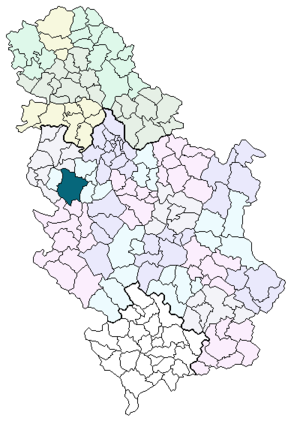
Valjevo est une ville de Serbie située dans le district de Kolubara. Au recensement de 2011, la ville intra muros comptait 58 184 habitants et sa zone métropolitaine, appelée Ville de Valjevo, 90 301.